Wareham railway station

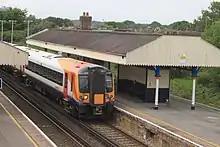
A Class 444 operating a service to London Waterloo

The original Wareham station was built to serve the Southampton and Dorchester Railway and opened in 1847.